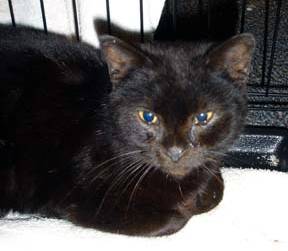
Label: cat